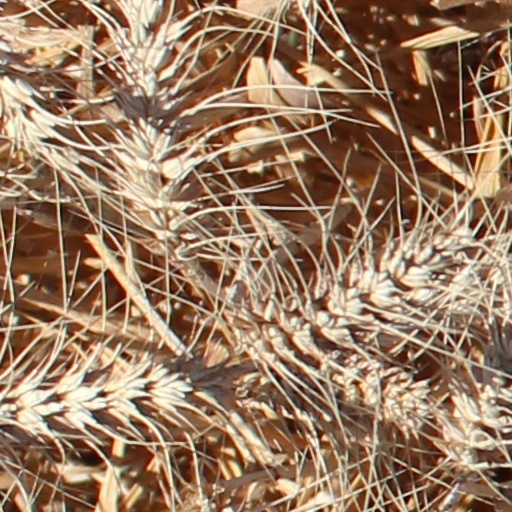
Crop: wheat